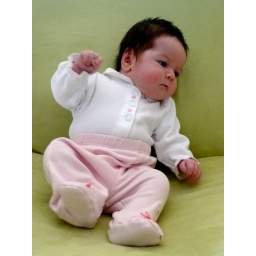
Violet in her pink pants and white shirt with roses on it.